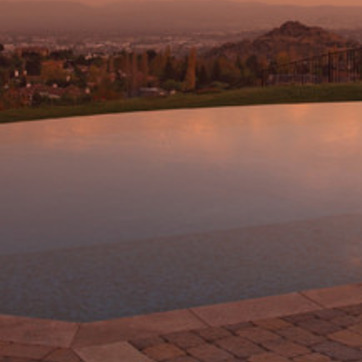
Material: water